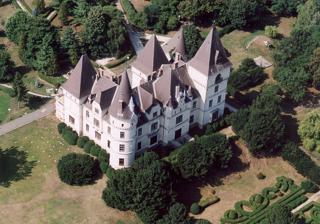
Building: Andrássy Castle
Country: Hungary
Year built: 1885
Castle in Tiszadob, Hungary Andrássy Castle (Tiszadob) Palace - Tiszadob - Hungary - Europe General information Type Castle Architectural style Neo-gothic, Romantic Town or city Tiszadob Country Hungary Coordinates 48°01′02″N 21°10′27″E / 48.0172°N 21.1741°E / 48.0172; 21.1741 Construction started 1880 Completed 1885 Renovated 2011-2014 Design and construction Architect(s) Artúr Meining Main contractor Count Gyula Andrássy Website http://www.tiszadob.info/ Andrássy Castle is located in the north-eastern part of Hungary, in Tiszadob , Szabolcs-Szatmár-Bereg County . It was designed by Artúr Meinig, a.k.a. Arthur Meinig , for Count Gyula Andrássy , who was the second Foreign Minister of Austria-Hungary and first Hungarian prime minister. History The castle and the surrounding park were built between 1880 and 1885. The architect Artúr Meinig built the castle, which shows features of the neo-Gothic and Romantic styles. The building has four entrances in accordance with the four seasons, twelve towers for the twelve months, fifty-two rooms for the fifty-two weeks of the year and 365 windows for the 365 days of the year. Meinig got his inspiration from various other European castles, one of the most obvious manifestations of which is seen in the ceiling of the large L-shaped salon on the ground floor, which is an exact copy of the ceiling stucco of the Cartoon Gallery of Knole Castle in Kent, England. Count Gyula Andrássy died in 1890. The castle was then passed to his eldest son, Count Tivadar Andrássy de Csíkszentkirály et Krasznahorka (10 July 1857 – 13 May 1905). The castle was raided by inhabitants of a nearby town, Polgár, in 1918 during the Aster Revolution . They destroyed not only the furniture, but all the paintings, Venetian mirrors, ceramics, and books. The Andrássy era ended in 1945. Subsequently, the castle was used as a hospital for the Romanian army; many soldiers still lie at their final rest in the surrounding park. In 1948 the state confiscated the castle, and in 1950 it became an orphanage and functioned in this capacity until 2007. Renovation A large renovation was carried out to the order of Szabolcs-Szatmár-Bereg county's local government between 2011-2014. The renovation was funded by both the Hungarian government and the European Union, and cost approximately EUR 7,1 million. The aim of the refurbishment was to enable Tiszadob and the Andrássy Castle to host a range of cultural attractions. It reopened its gate to visitors in 2015 and since it offers a variety of programs for the locals and tourists. Piano Feast in the East Adrienne Hauser founded a piano festival called Piano Feast in the East in 1998. Since then the most prestigious Hungarian and international musicians gather and perform every August. The concerts are broadcast on the radio. References